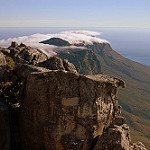
Scene: Outdoor